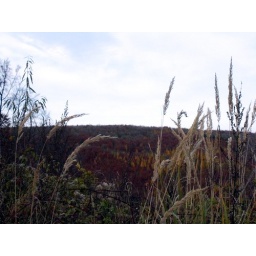
The grass is brown, the trees are red and yellow, waiting for the winter in Vienna